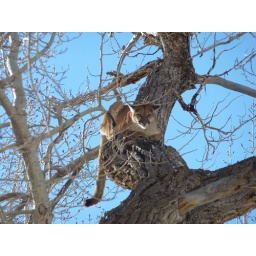
Female mountain lion taken at Water Canyon in Winnemucca, NV